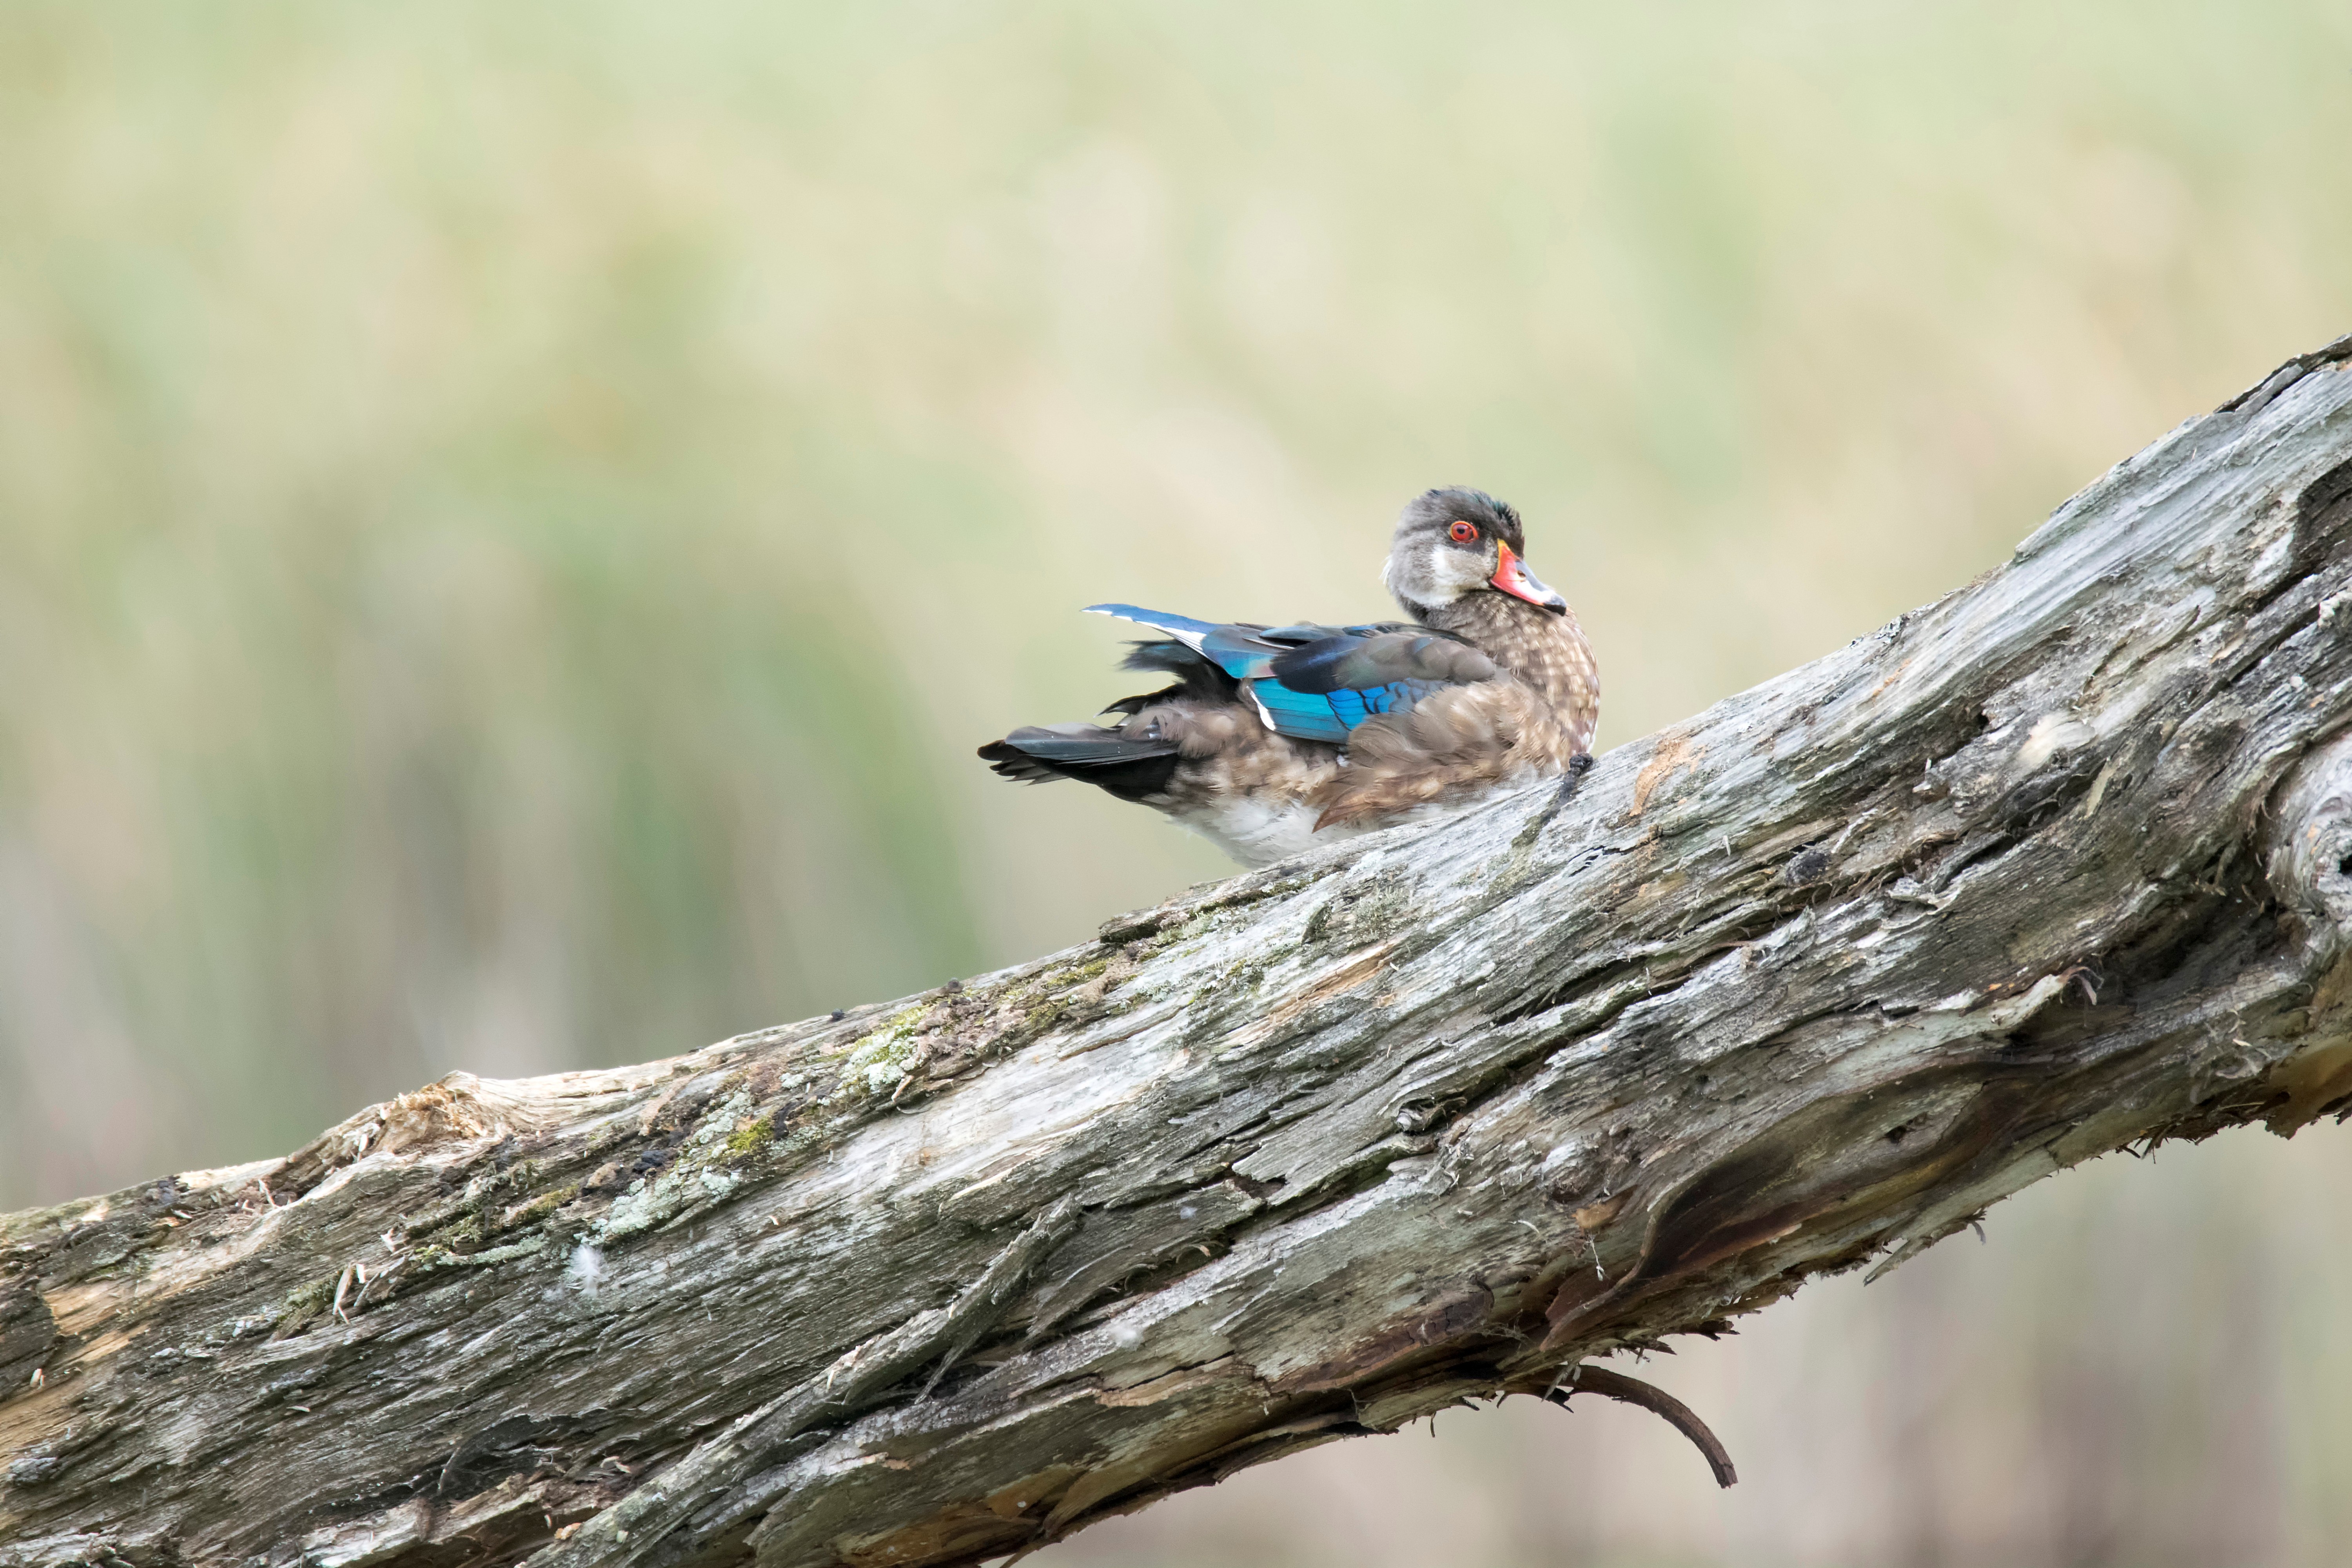
nature, branch, bird, wood, wildlife, beak, fauna, jay, duck, canada, vertebrate, sparrow, quebec, canard, sherbrooke, oiseau, branchu, perching bird